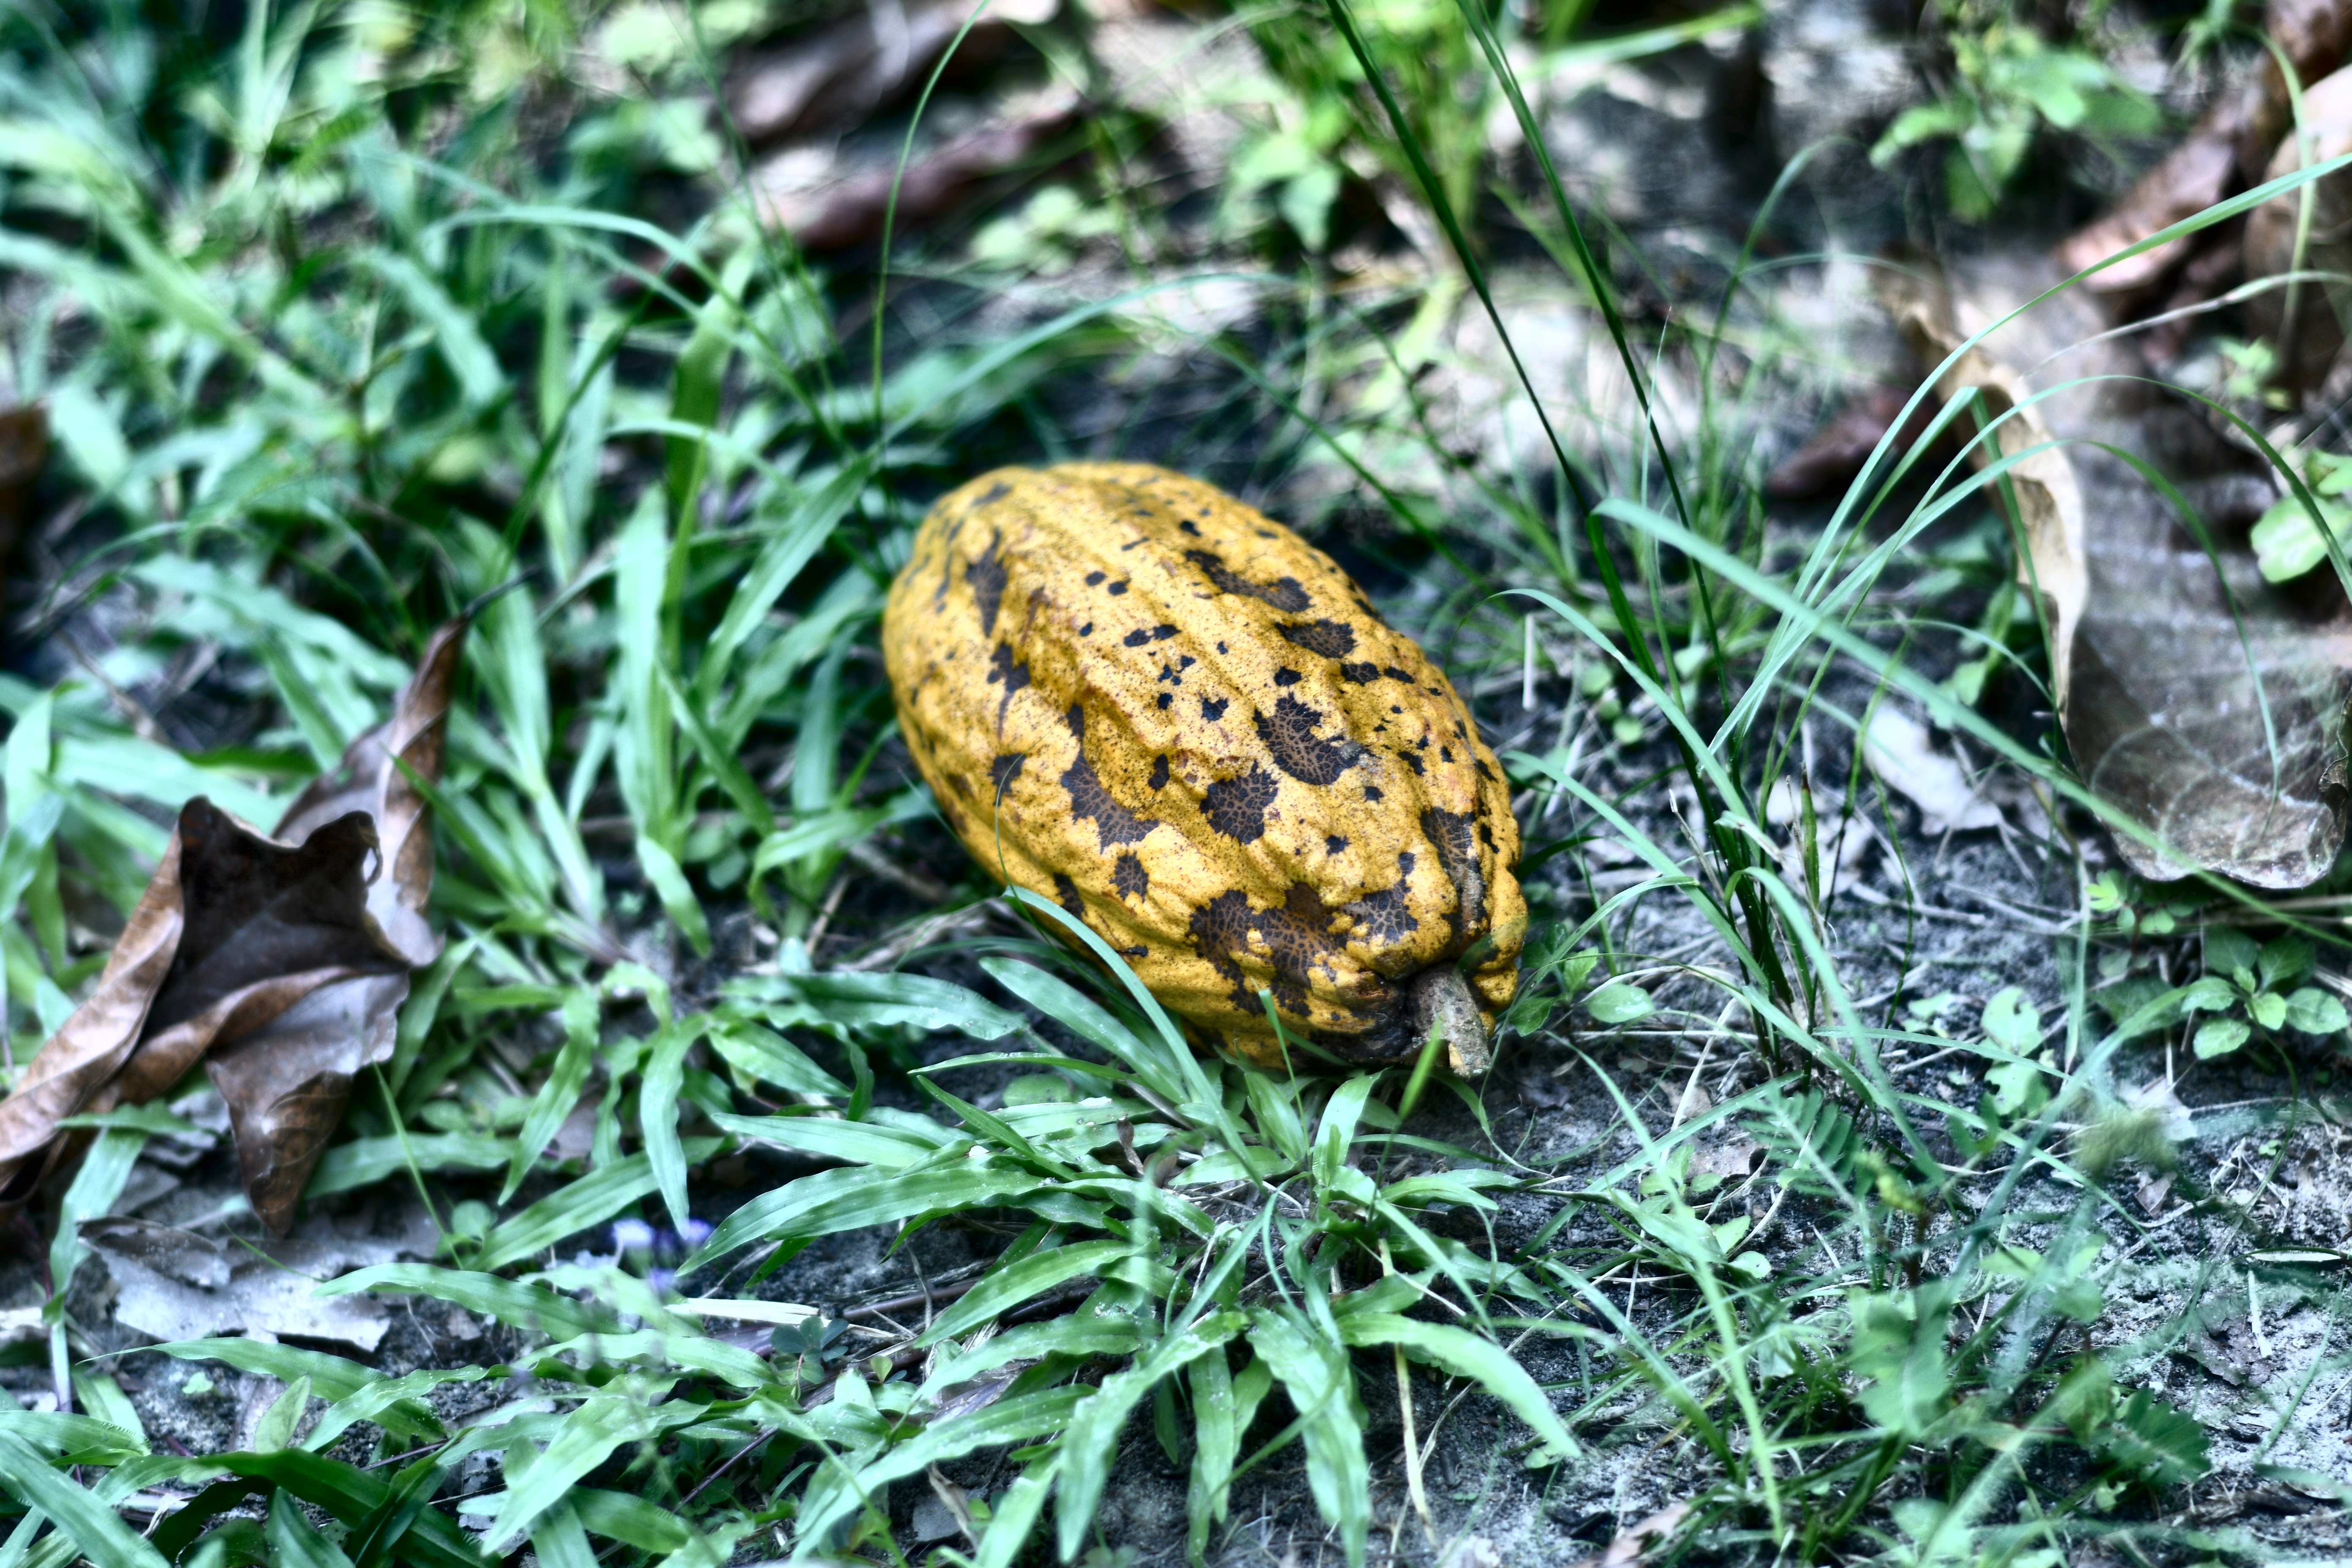
Maturity: mature
Variety: Angoleta